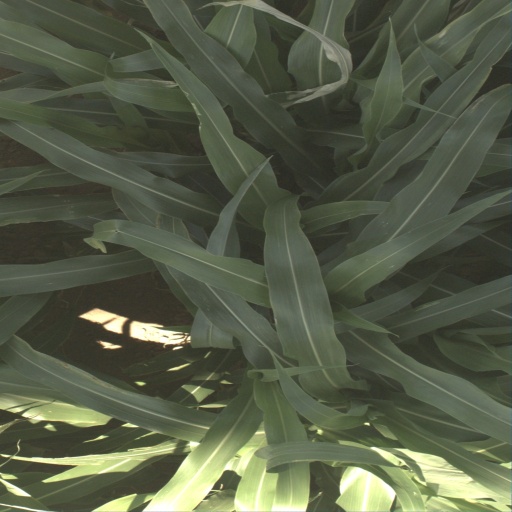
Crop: sorghum